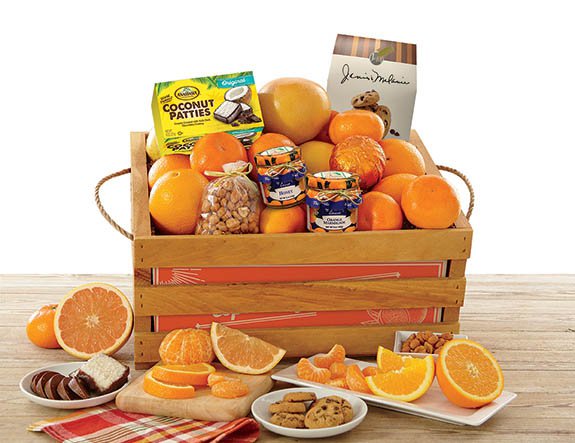
Label: Orange